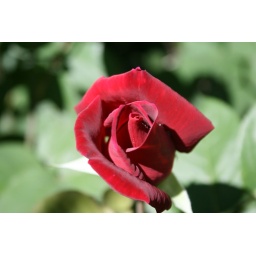
a rare super-fragrant red rose in grandma's southwest philly postage stamp garden